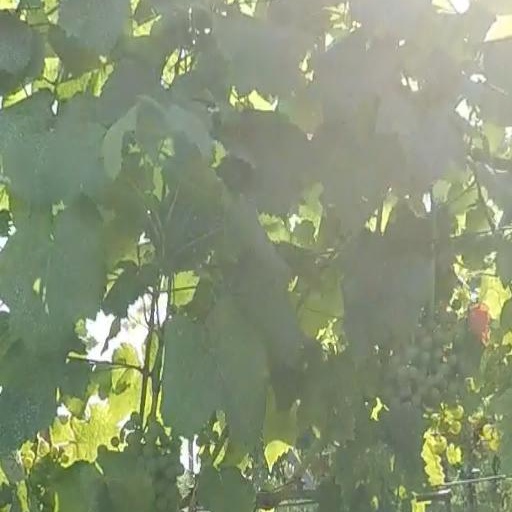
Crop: grape